Alpine skiing at the 2014 Winter Olympics

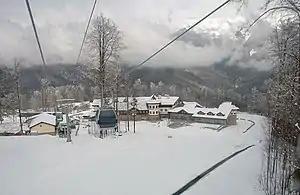
Rosa Khutor Alpine Resort,the venue for alpine skiing

A maximum of 320 (later adjusted to 350 by the International Ski Federation) quota spots were available to athletes to compete at the games. A maximum of 22 athletes could be entered by a National Olympic Committee, with a maximum of 14 men or 14 women. There were two qualification standards for the games: an A standard and a B standard.